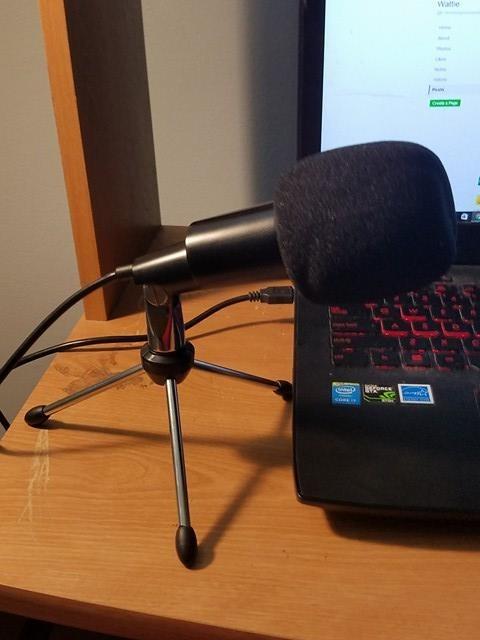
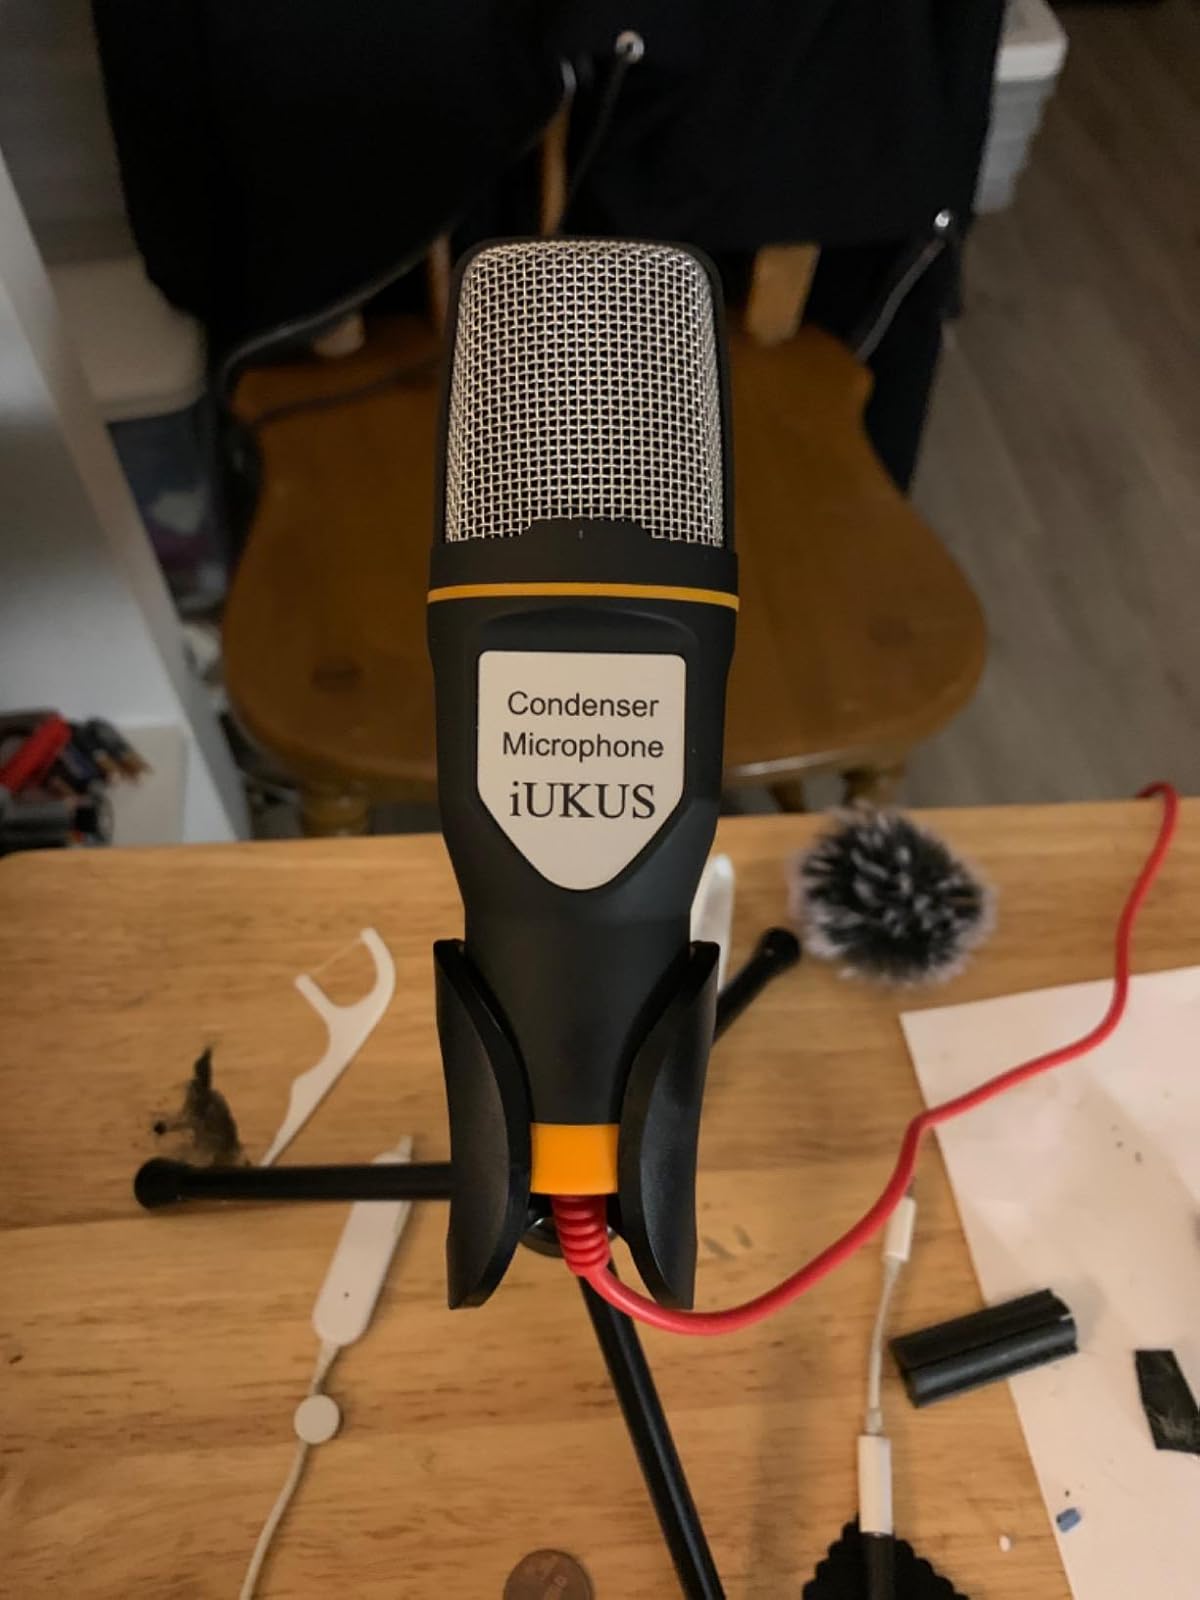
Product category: microphone
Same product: no